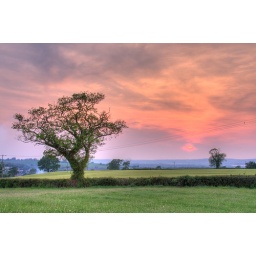
The field in front of my house